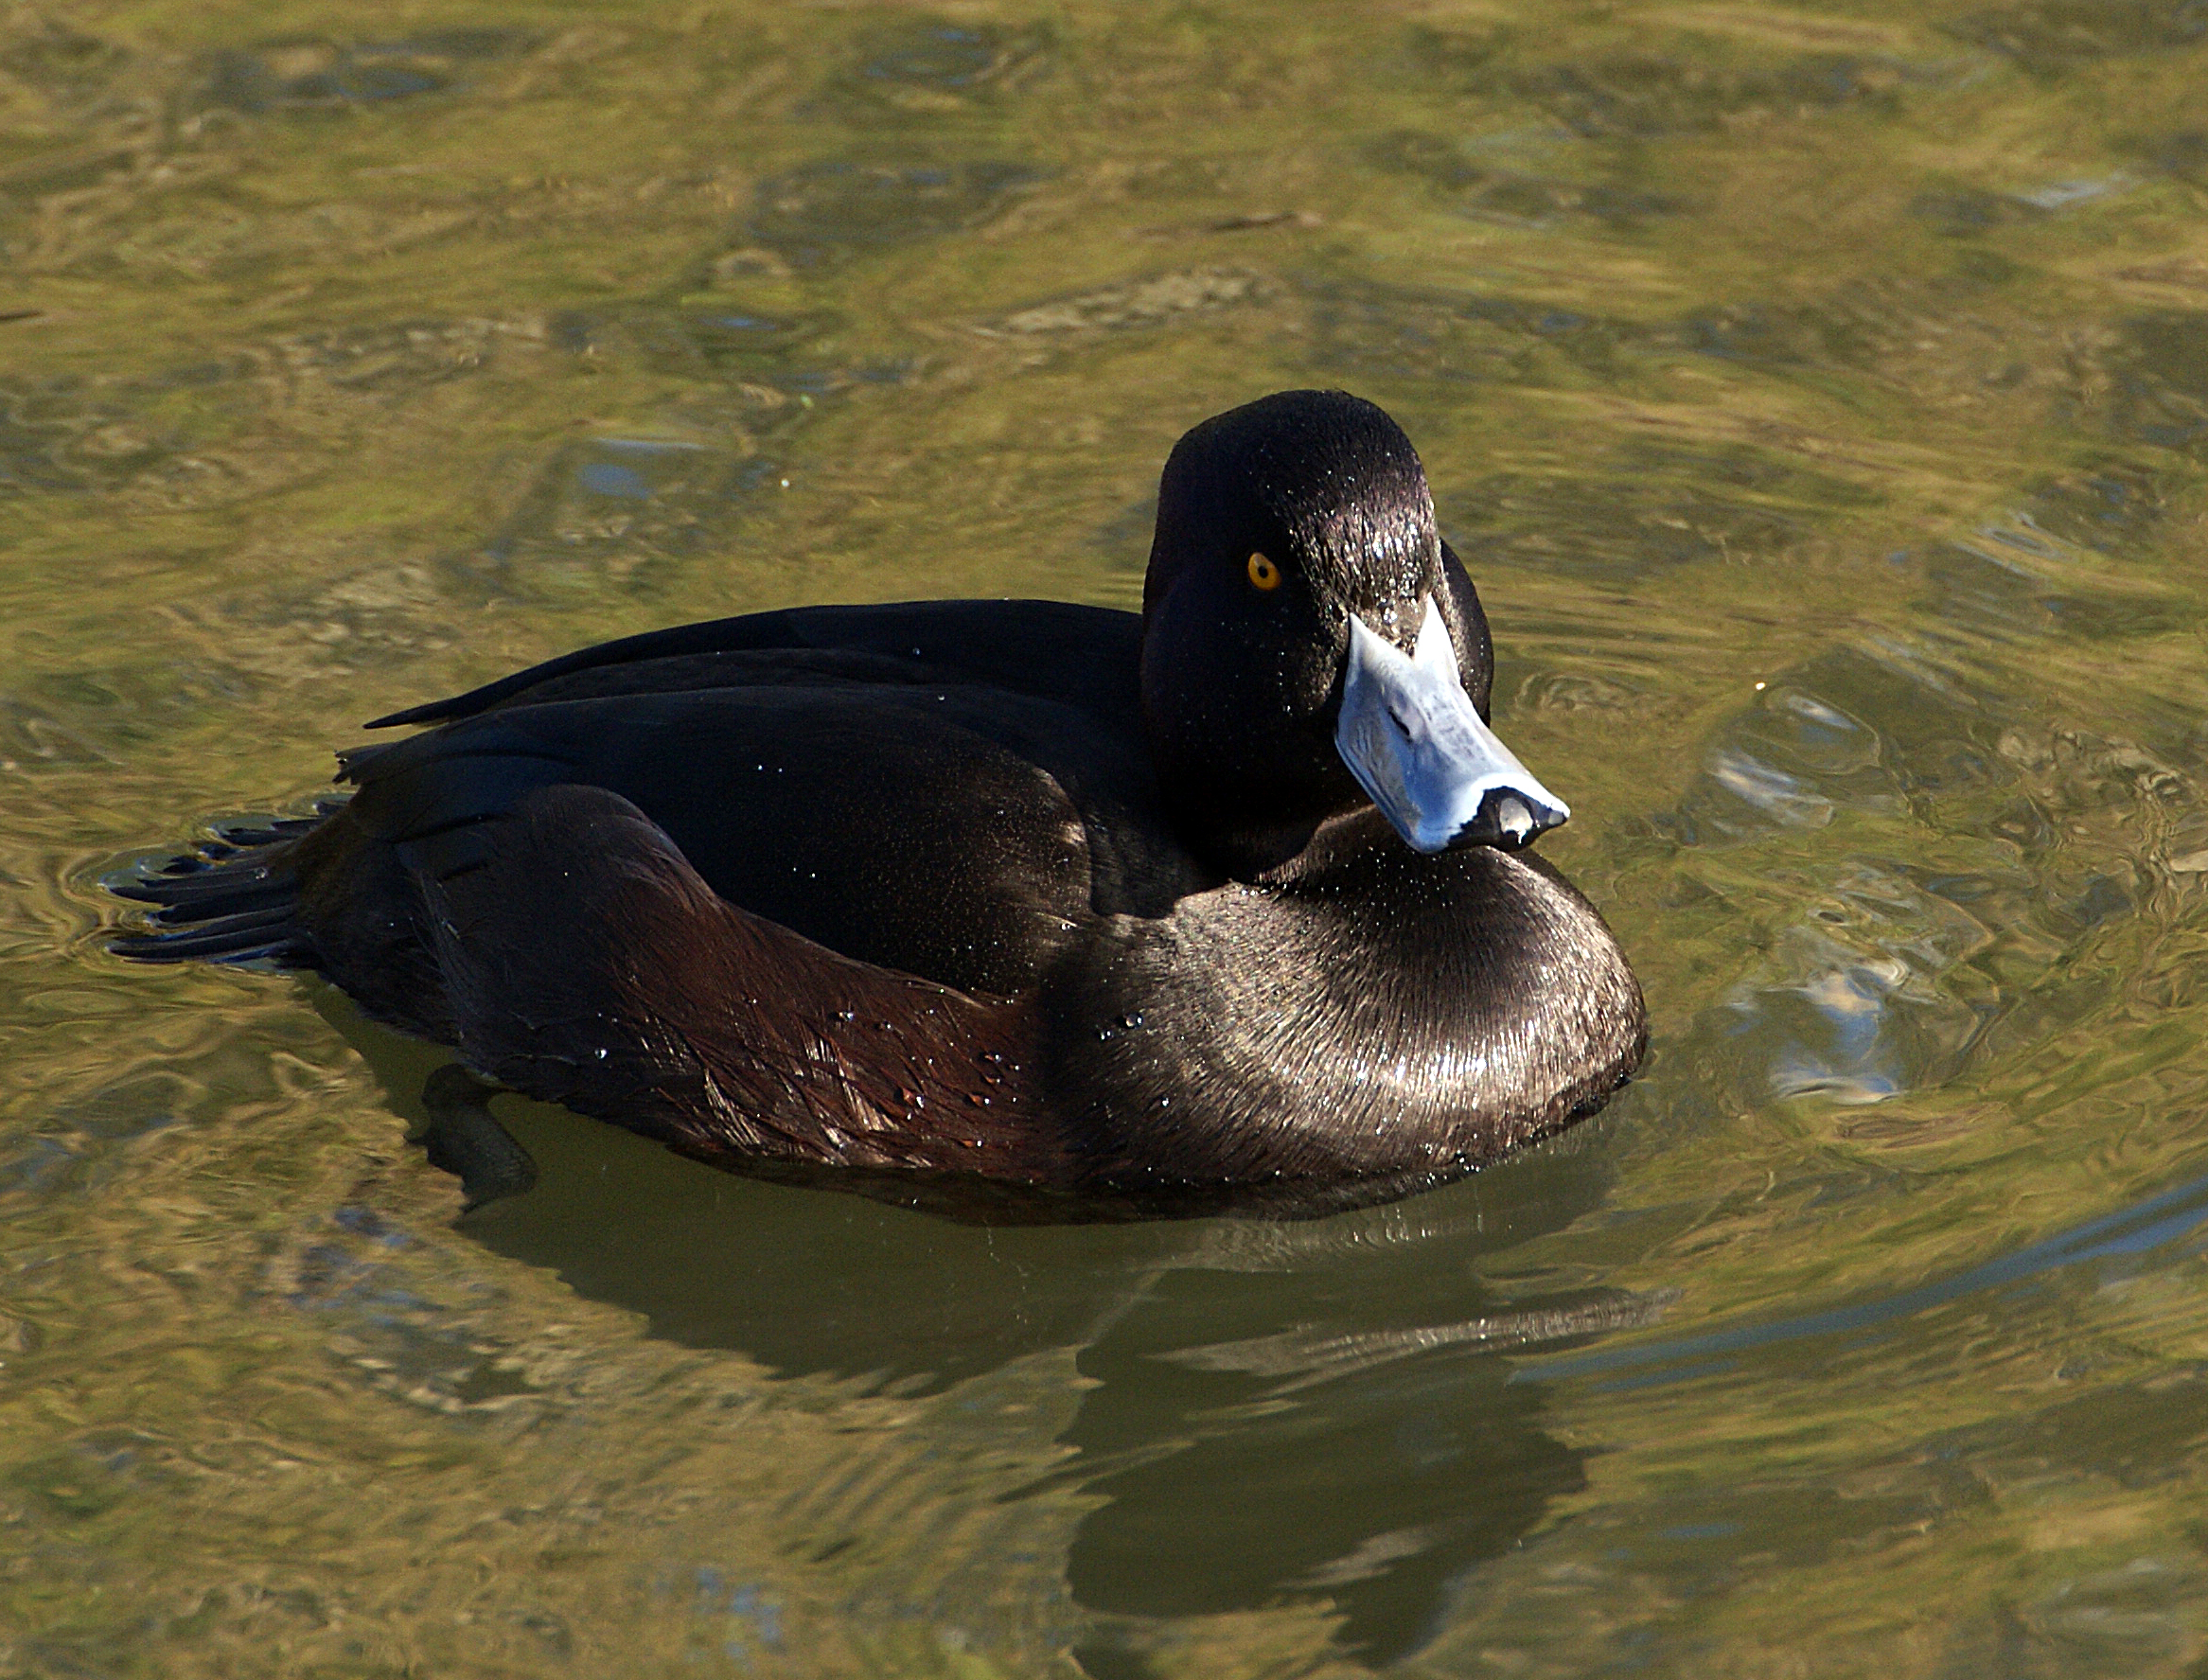
water, bird, wing, pond, wildlife, reflection, beak, fauna, publicdomain, duck, eye, vertebrate, waterfowl, scaup, yerlloiw, daffy, water bird, mallard, ducks geese and swans, seaduck